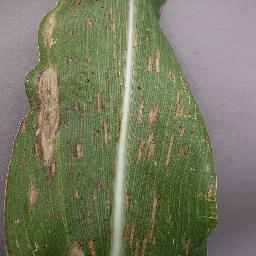
Label: Corn_(Maize)___Northern_Leaf_Blight